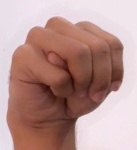
ASL sign: M